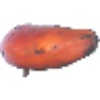
Label: red_banana